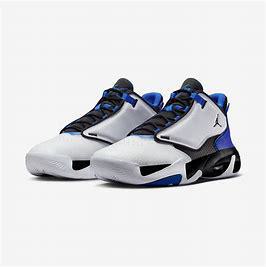
Brand: Jordan
Model: Max Aura 4